Siebels' Department Store-Boyer Valley Bank

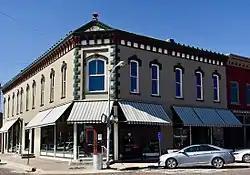

Siebels' Department Store-Boyer Valley Bank, also known as I.0.0.F. Hall, Nicely Building, Whitmore's, and the Rena Barry Building, is a historic building located in Woodbine, Iowa, United States. Siebels' was one of the largest, longest-lasting and